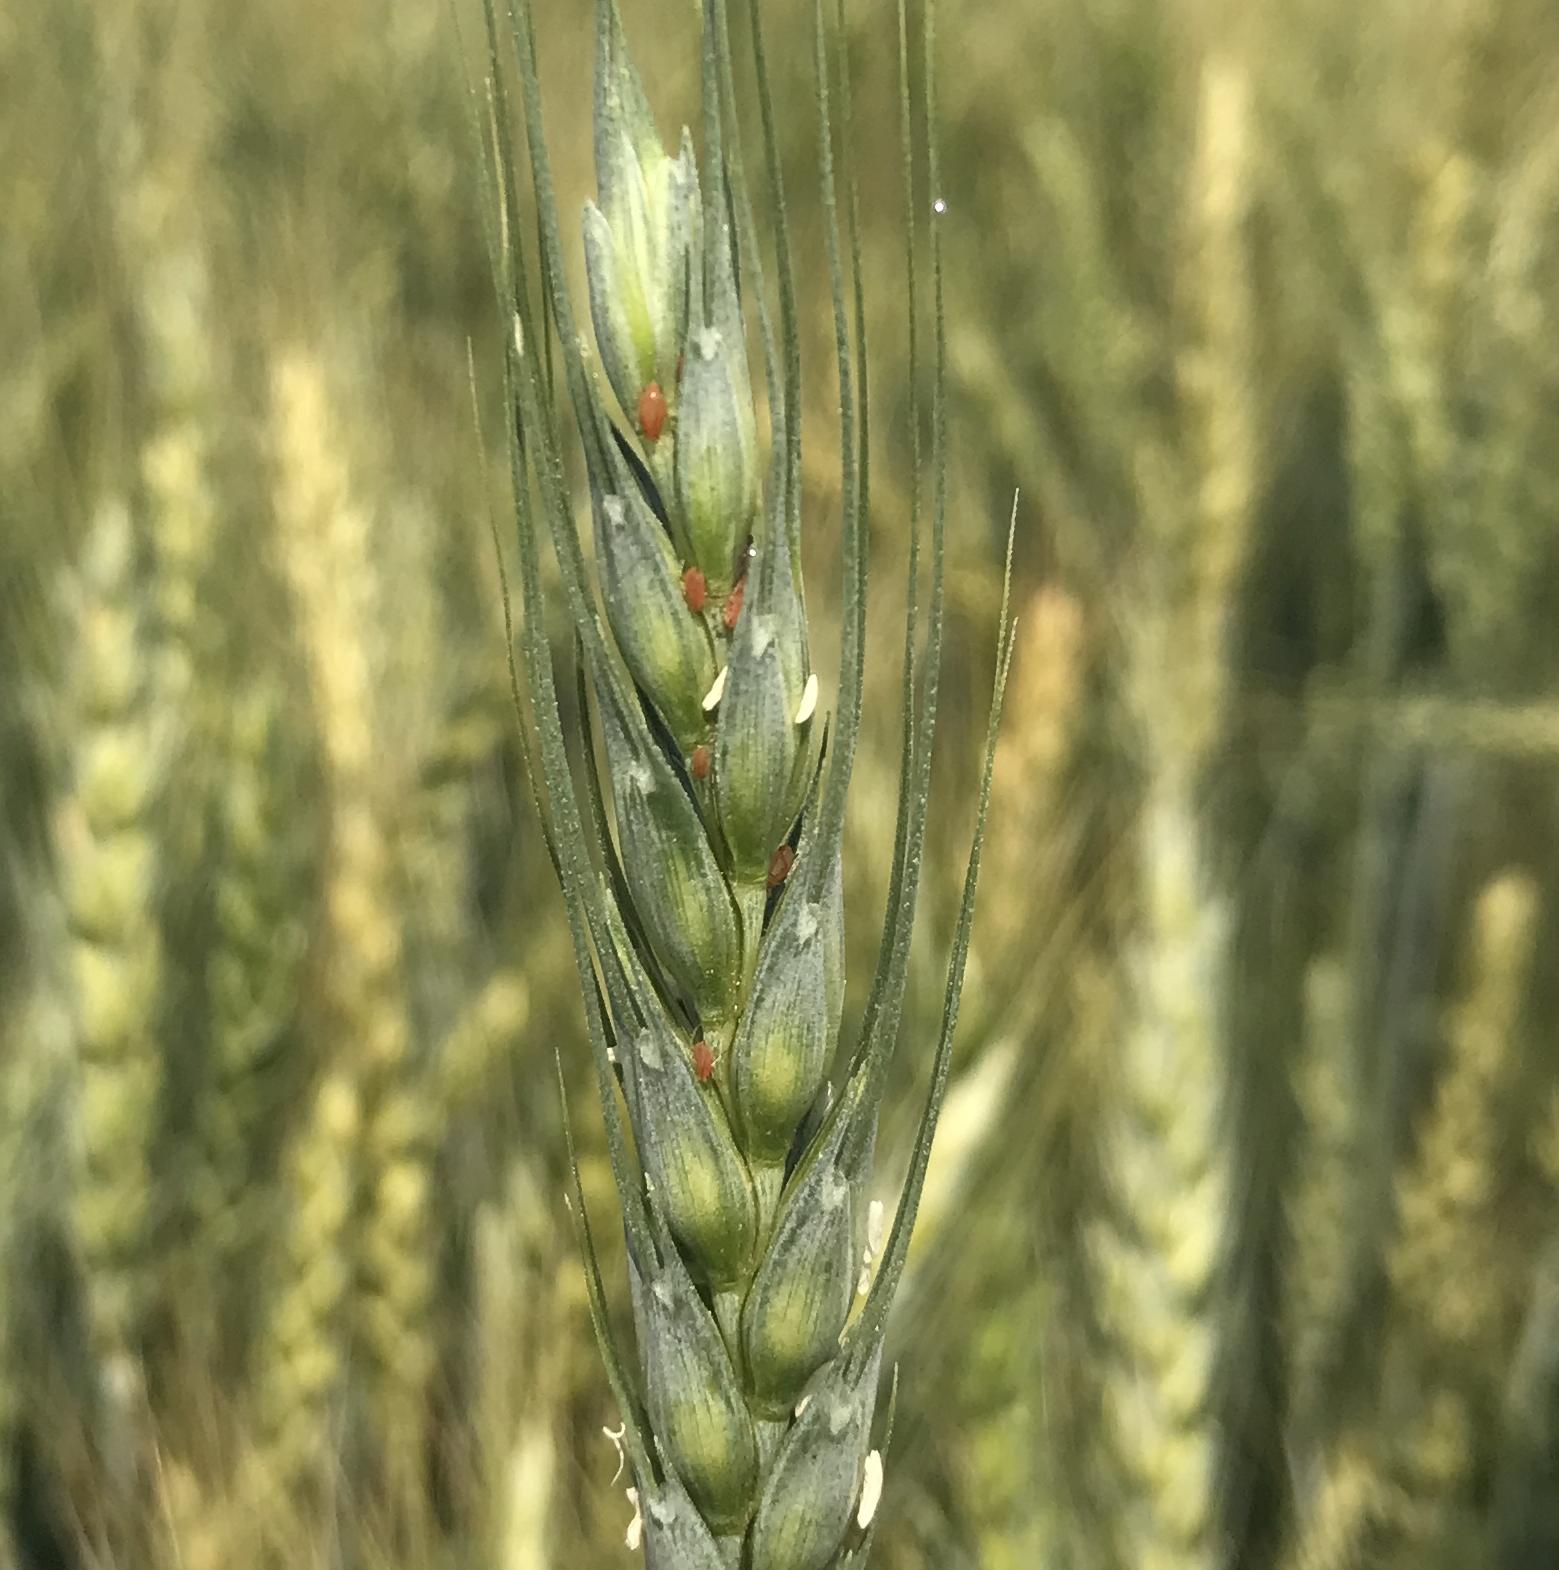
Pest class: english_grain_aphid